Tigrosa helluo

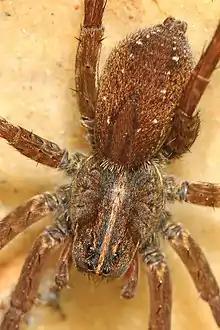
"Tigrosa helluo" female

Although they are hunters, wolf spiders are also preyed upon by other organisms such as praying mantises, birds, wasps, small reptiles, and even other spiders. Lycosidae have fantastic vision and are sensitive to vibrations, so they use these senses to detect and evade predators. They also use their speed and camouflage from their natural coloring to avoid predators. Females of the species "T. helluo" make burrows in secluded habitats, such as underneath stones, that can also function as a place to hide from predators. If needed, "T. helluo" can also bite predators and inject venom.